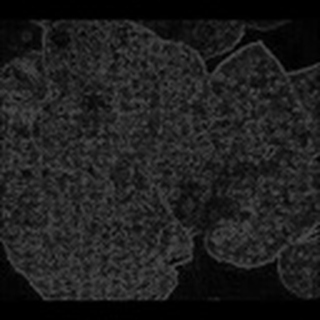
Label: cotton_powdery_mildew